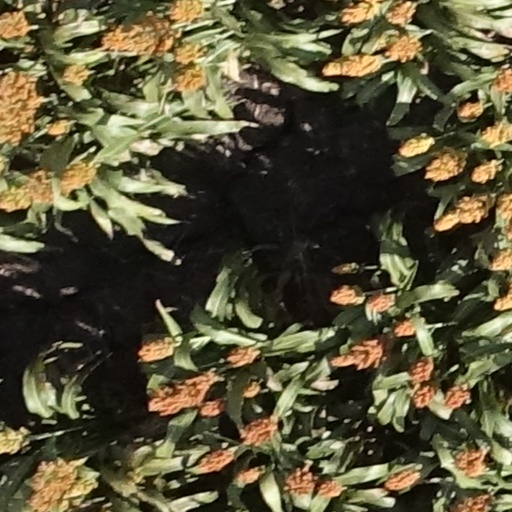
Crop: sorghum